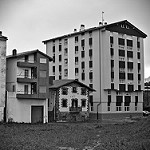
Label: buildings